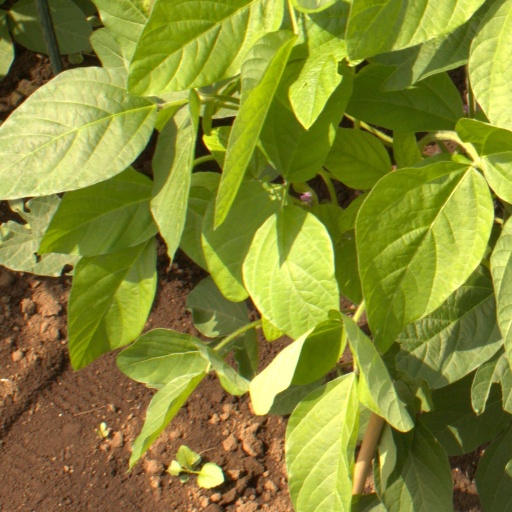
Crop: soybean